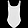
Label: T - shirt / top